Kallnach

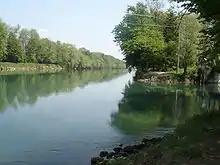
Hagneck Canal near Kallnach

Kallnach has an area of . Of this area, or 75.5% is used for agricultural purposes, while or 12.6% is forested. Of the rest of the land, or 9.0% is settled (buildings or roads), or 2.0% is either rivers or lakes and or 0.6% is unproductive land.